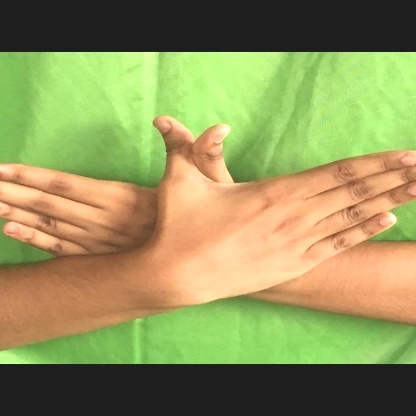
Mudra: Garuda